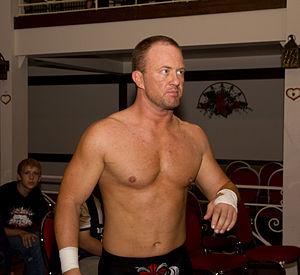
Benjamin Whitmer, né le 25 janvier 1978, est un catcheur professionnel américain, qui travaille à la Ring of Honor sous le nom de B.J. Whitmer. Il a gagné durant sa carrière quatre fois le ROH World Tag Team Championship.